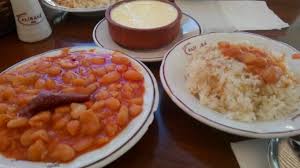
Yemek: kuru_fasulye